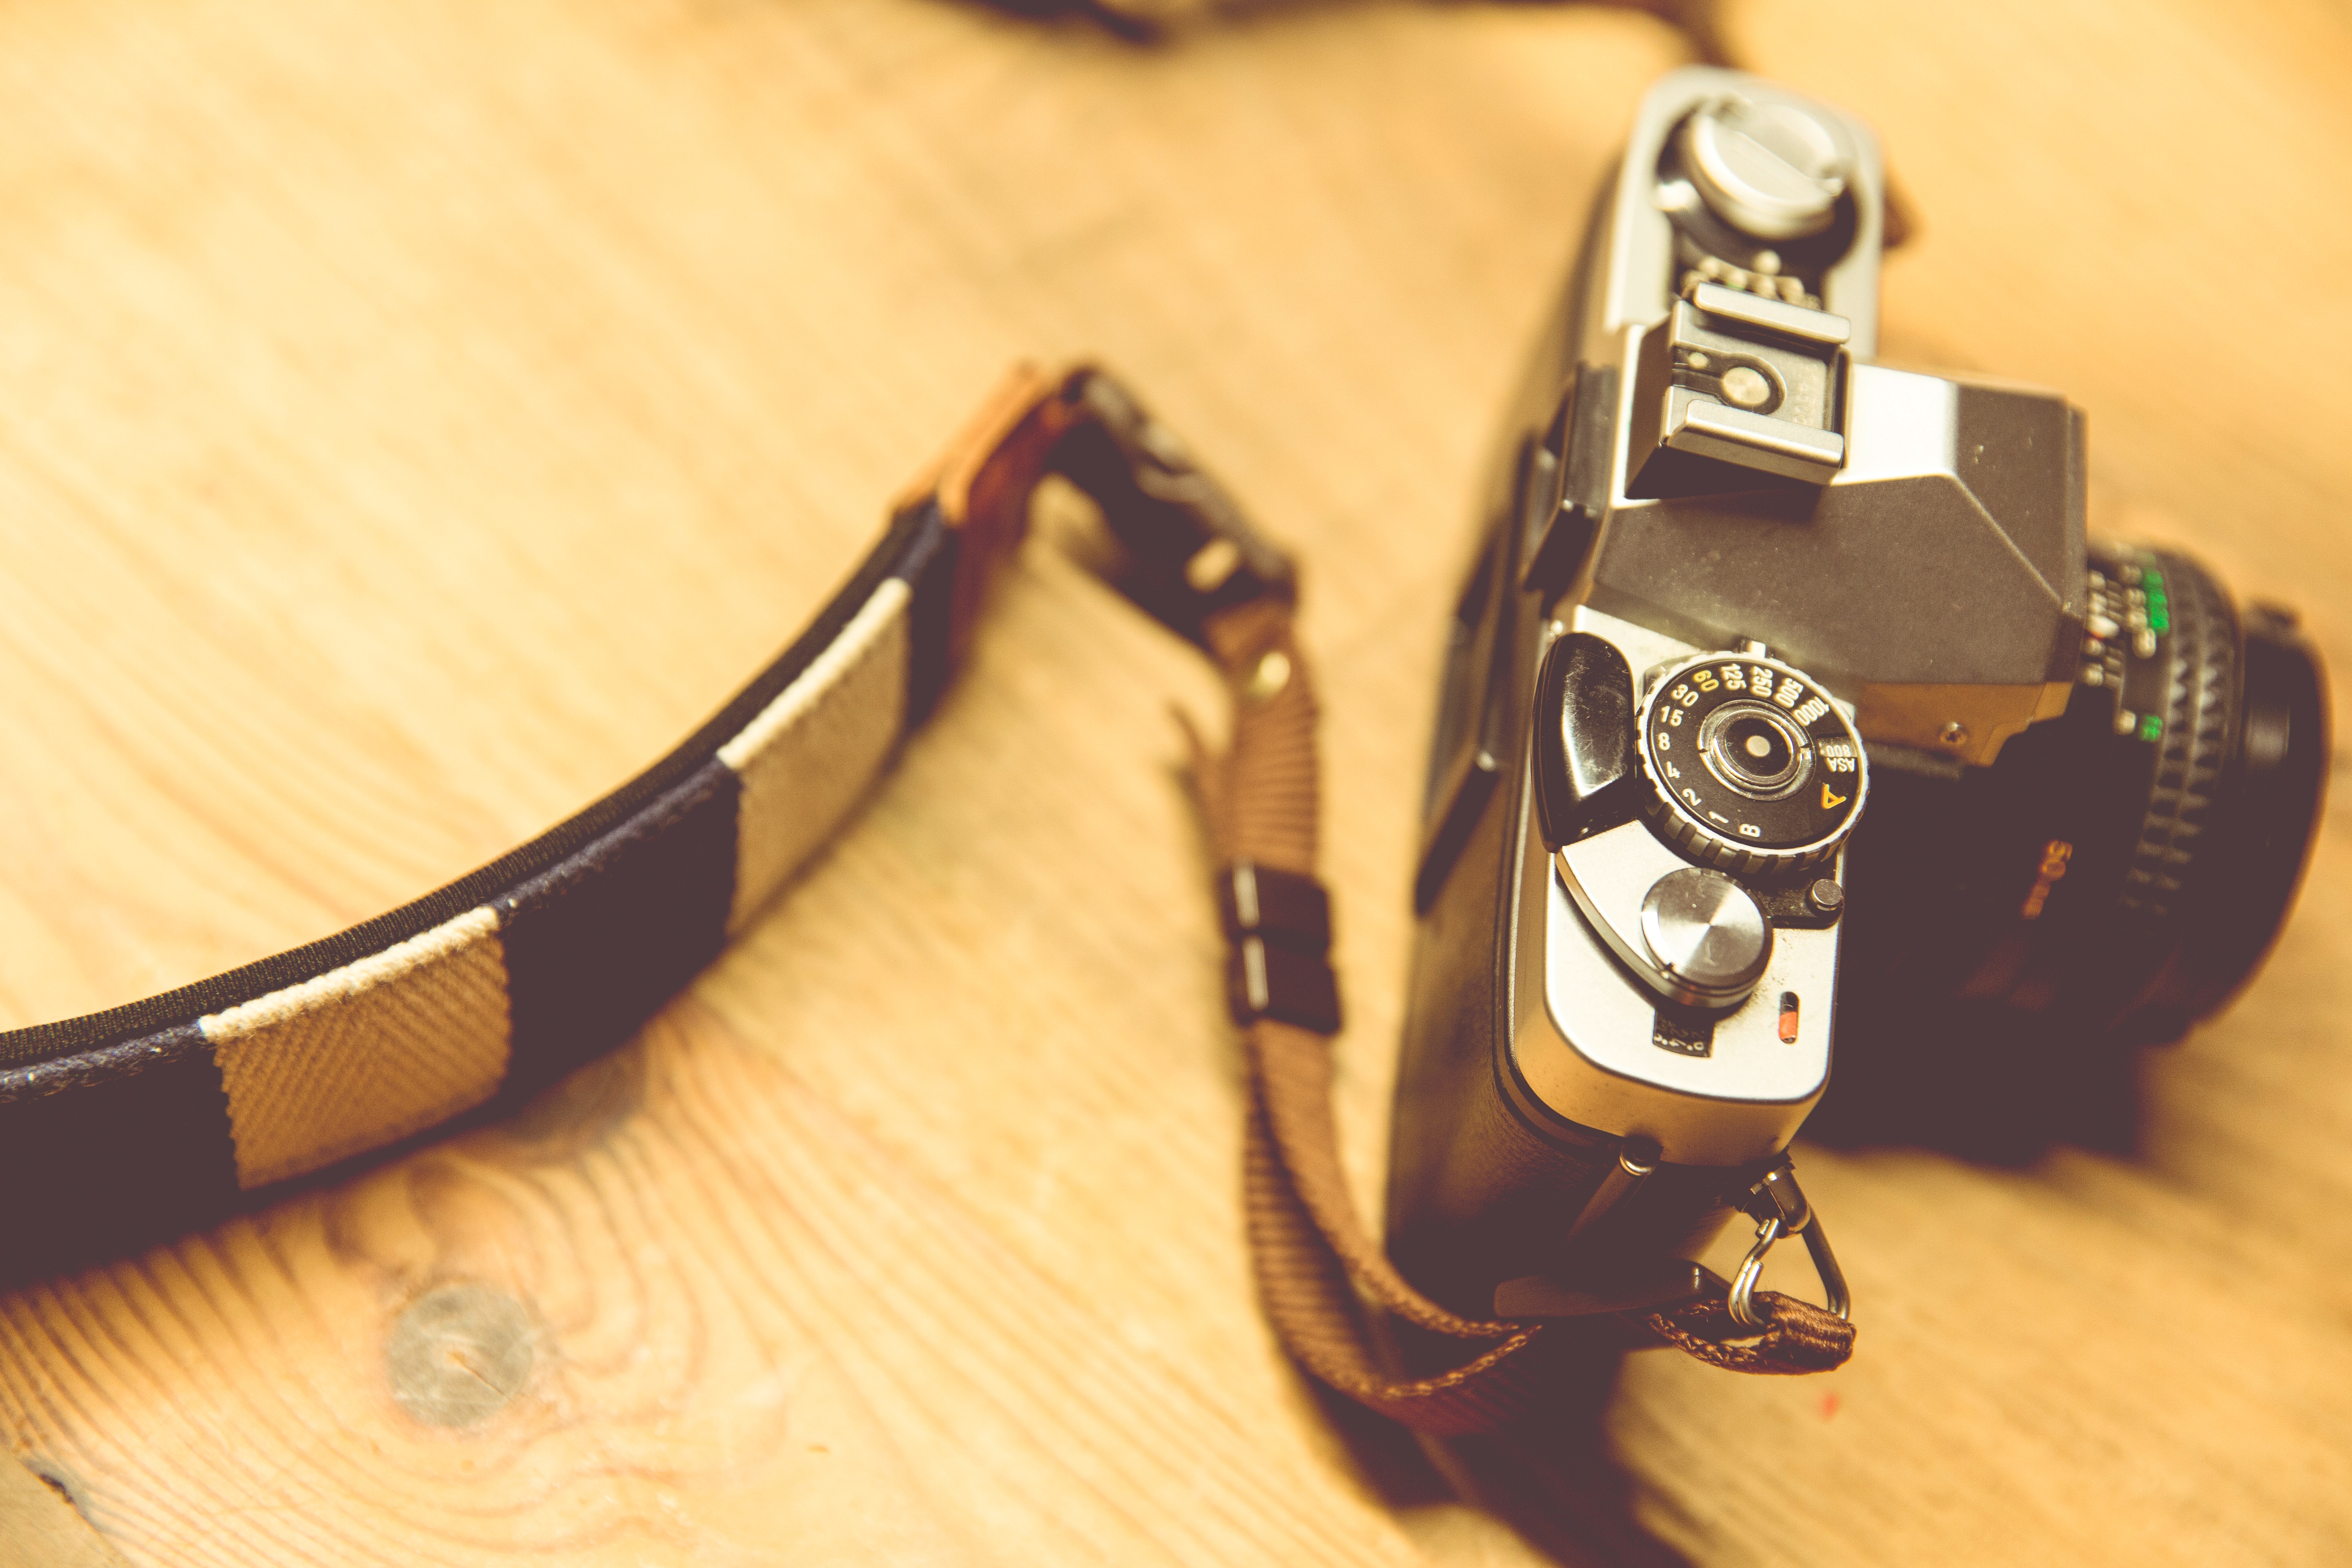
strap, fashion accessory, electronics, cameras optics, camera, metal